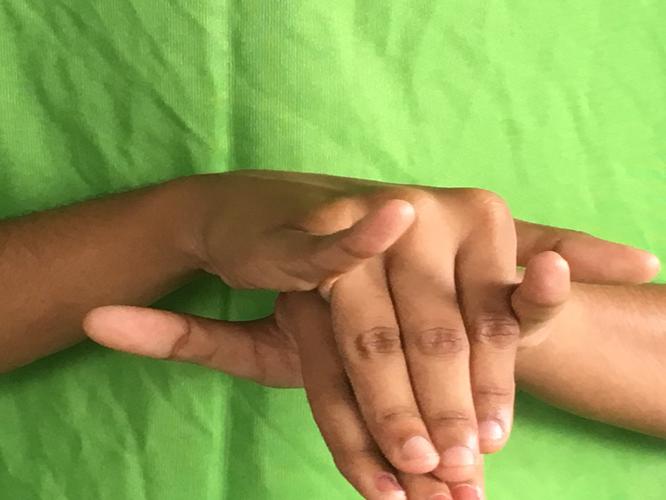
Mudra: Varaha
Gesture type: double_hand